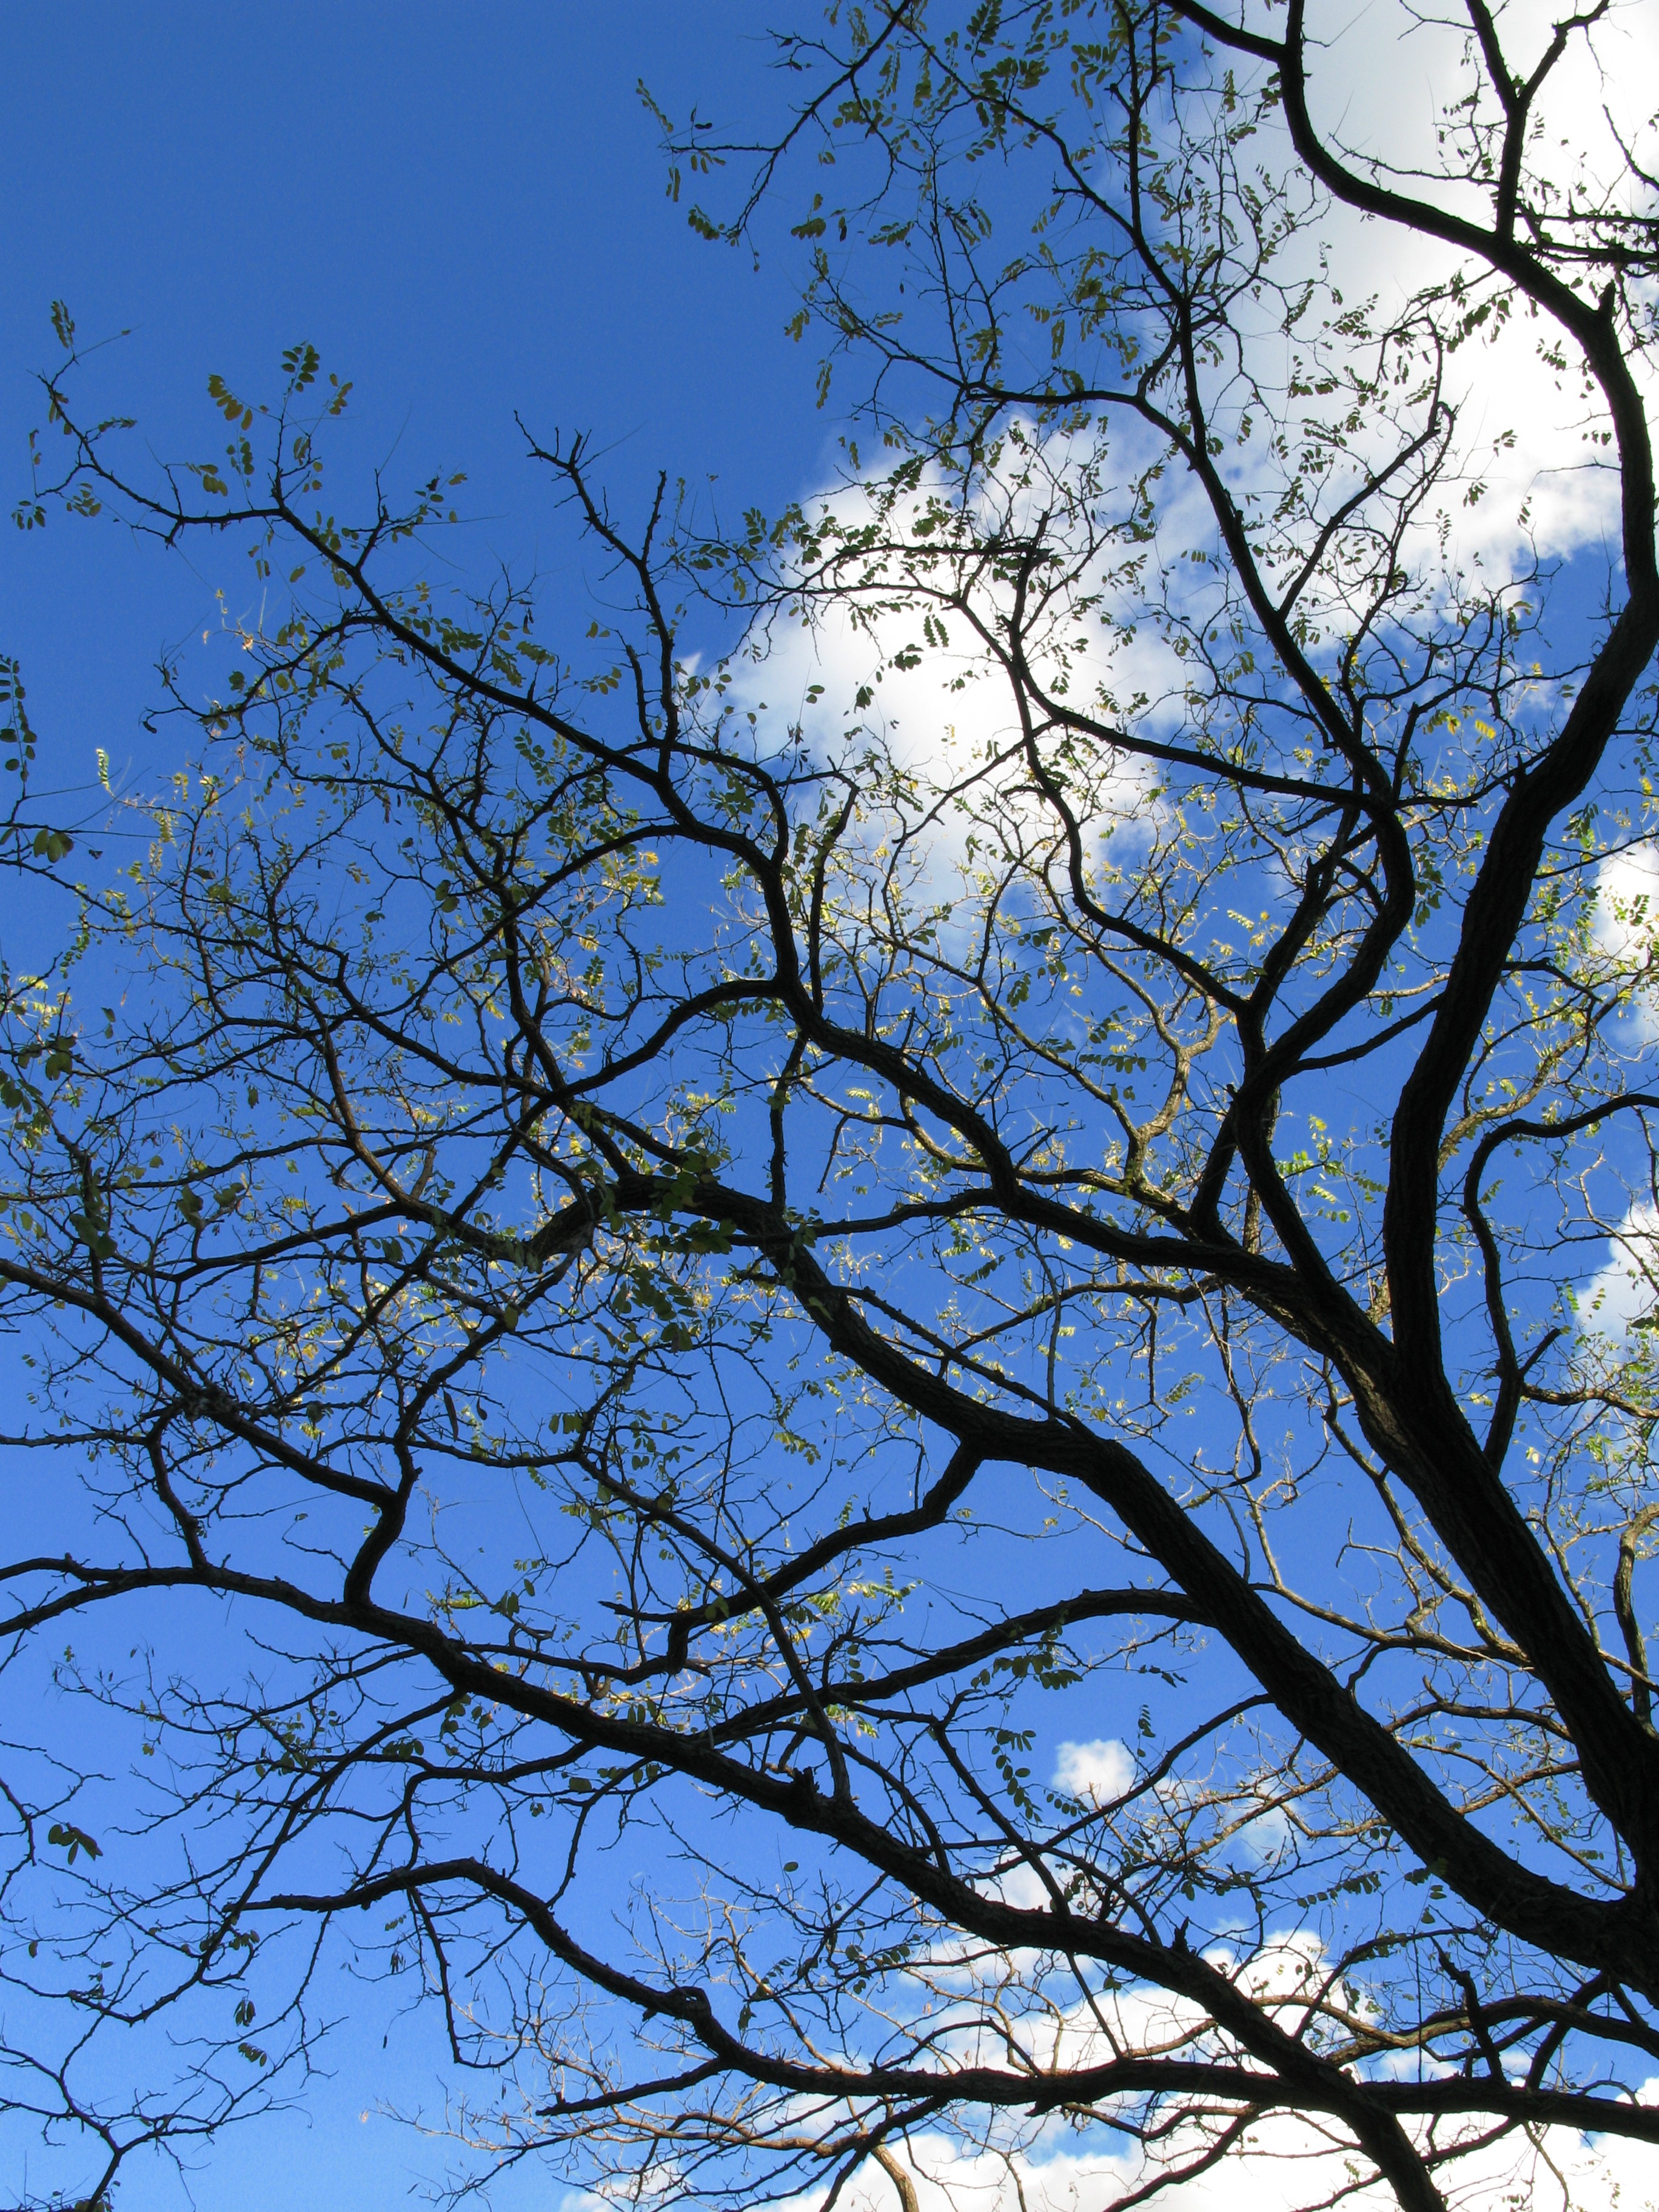
tree, nature, branch, blossom, winter, plant, sky, sunlight, leaf, flower, high, autumn, season, cool image, hires, hi, res, powershotg7, canong7, woody plant